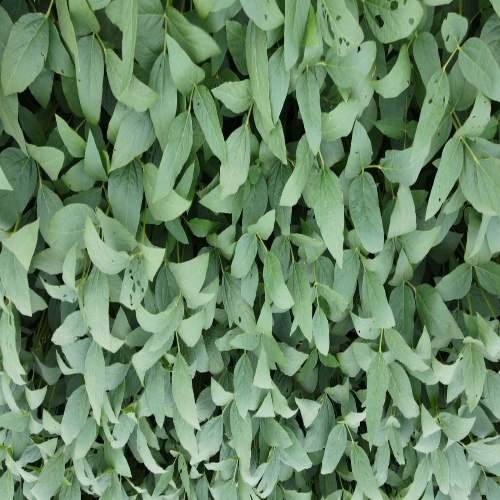
Label: Diabrotica_speciosa